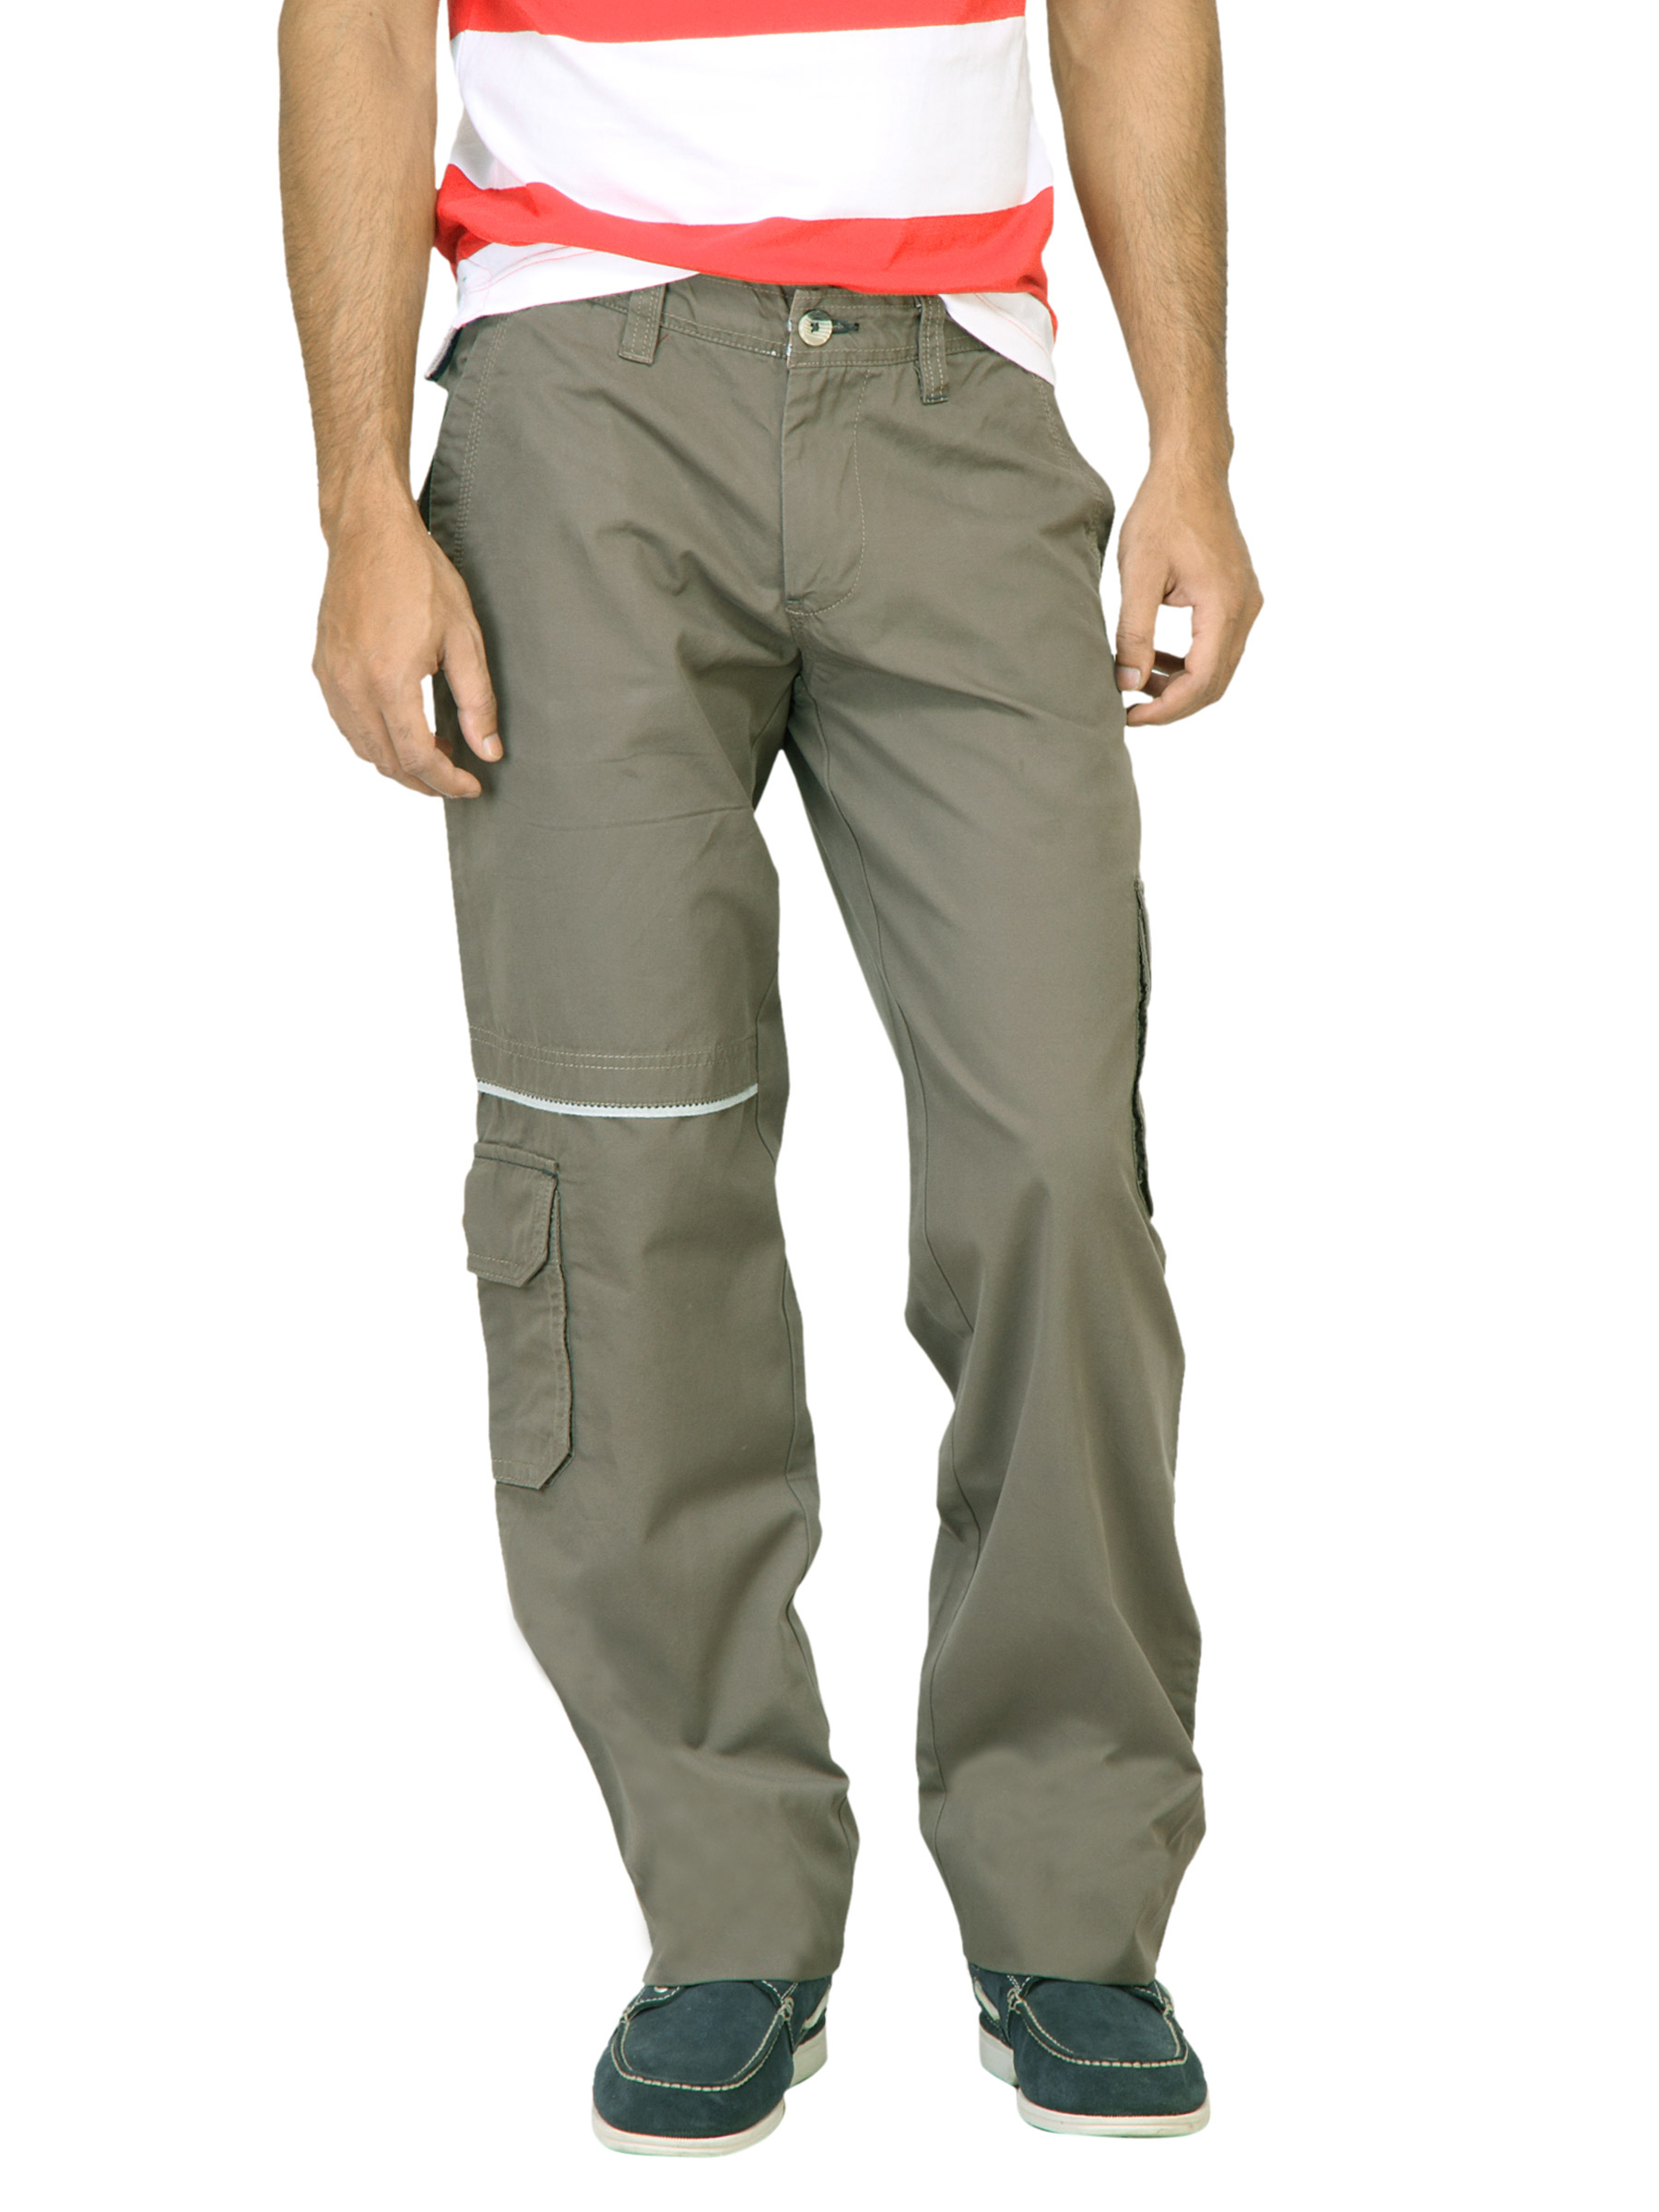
Basics Men Olive Cargos
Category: Apparel / Bottomwear / Trousers
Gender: Men
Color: Olive
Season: Fall 2011
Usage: Casual